La Cucaracha (1934 film)

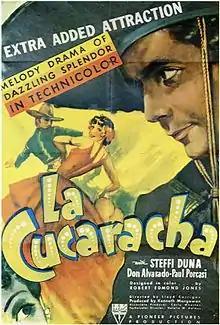
Original film poster

La Cucaracha is a 1934 American short musical film directed by Lloyd Corrigan. The film was designed by Robert Edmond Jones, who was hired by Pioneer Pictures to design the film in a way to show the new full-color Technicolor Process No. 4 ("three-strip" Technicolor) at its best. Process No. 4 had been used since 1932, mainly in Walt Disney cartoons. Jock Whitney and his cousin C. V. Whitney, the owners of Pioneer, were also major investors in Technicolor. "La Cucaracha" was made like a short feature and cost about $65,000. The usual short film at that time cost little more than $15,000 to film.